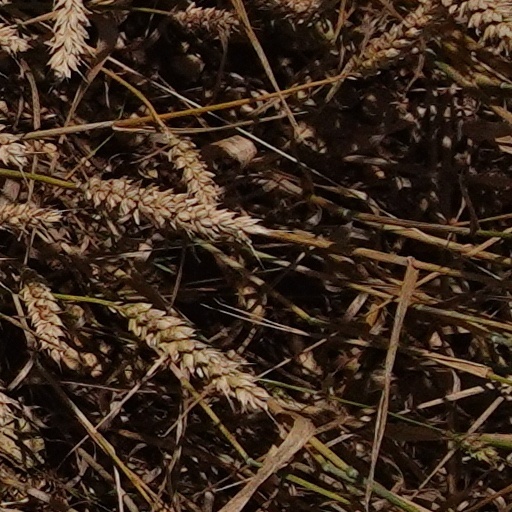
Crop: wheat